Chorągiew

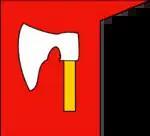
Banner of the Topór clan in the Battle of Grunwald.

Between the 14th and 17th century the "Chorągiew" was composed of smaller sub-units – the "Poczet".